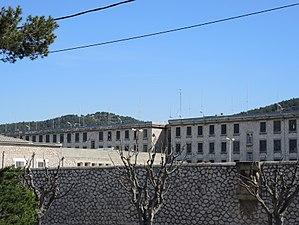
Le prison les Baumettes à Marseille, vieille part des années 30